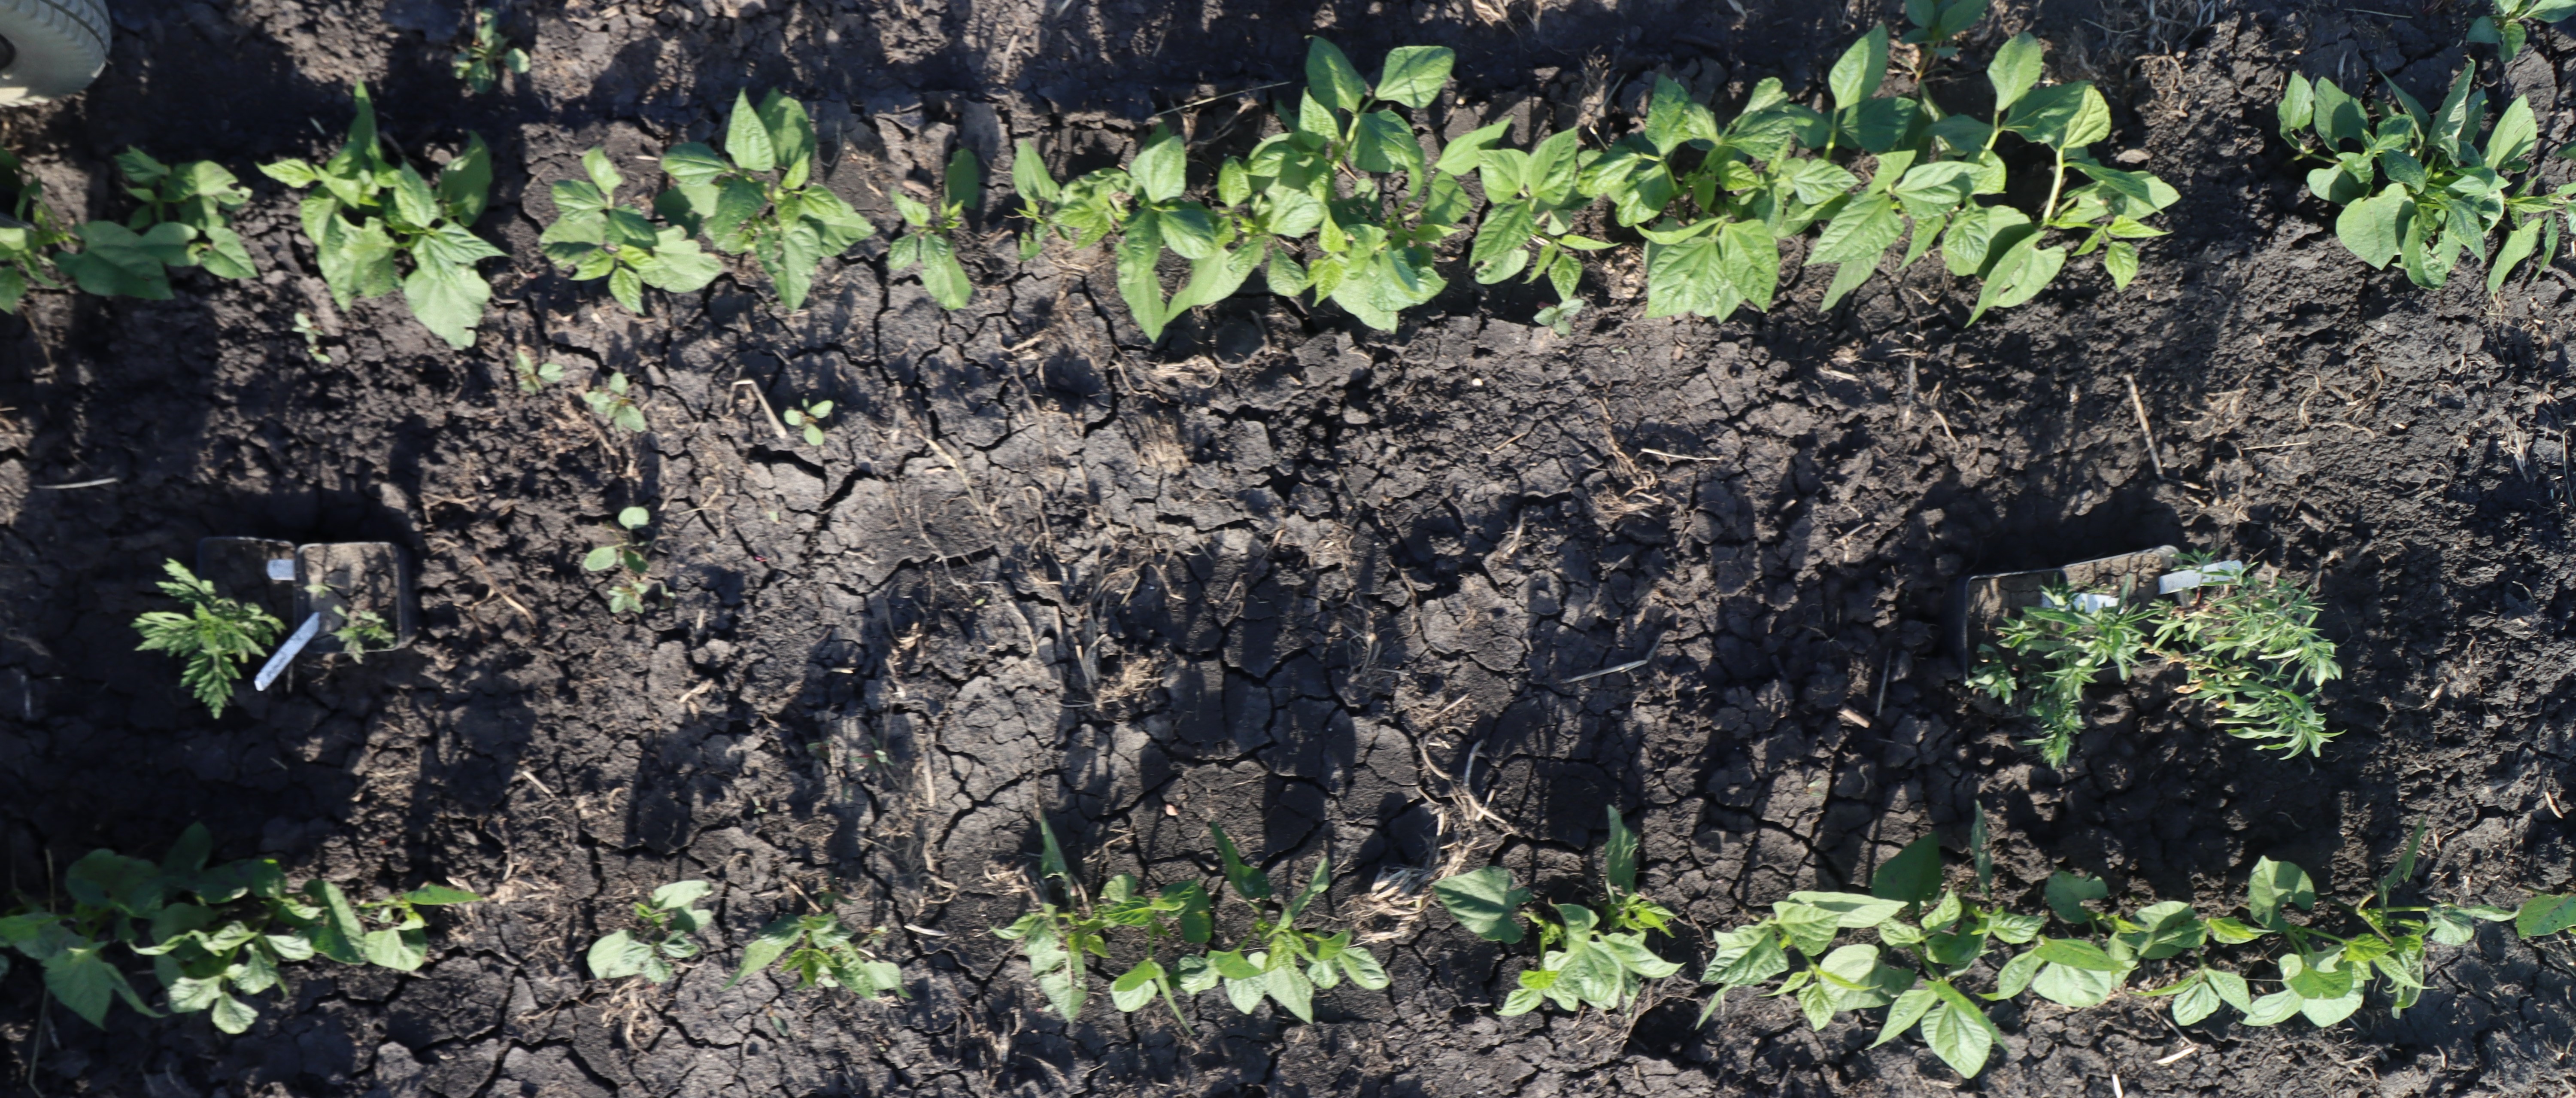
Crop: Black bean
Objects: Ragweed, Ragweed, Kochia, Kochia, Blackbean, Blackbean, Blackbean, Blackbean, Blackbean, Blackbean, Blackbean, Blackbean, Blackbean, Blackbean, Blackbean, Blackbean, Blackbean, Blackbean, Blackbean, Blackbean, Blackbean, Blackbean, Blackbean, Blackbean, Blackbean, Blackbean, Blackbean, Blackbean, Blackbean, Blackbean